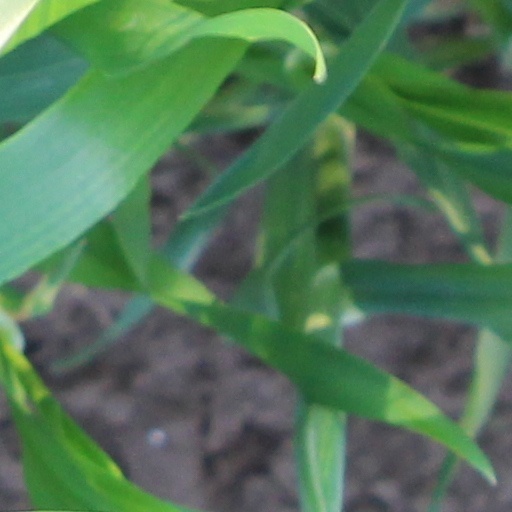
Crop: wheat